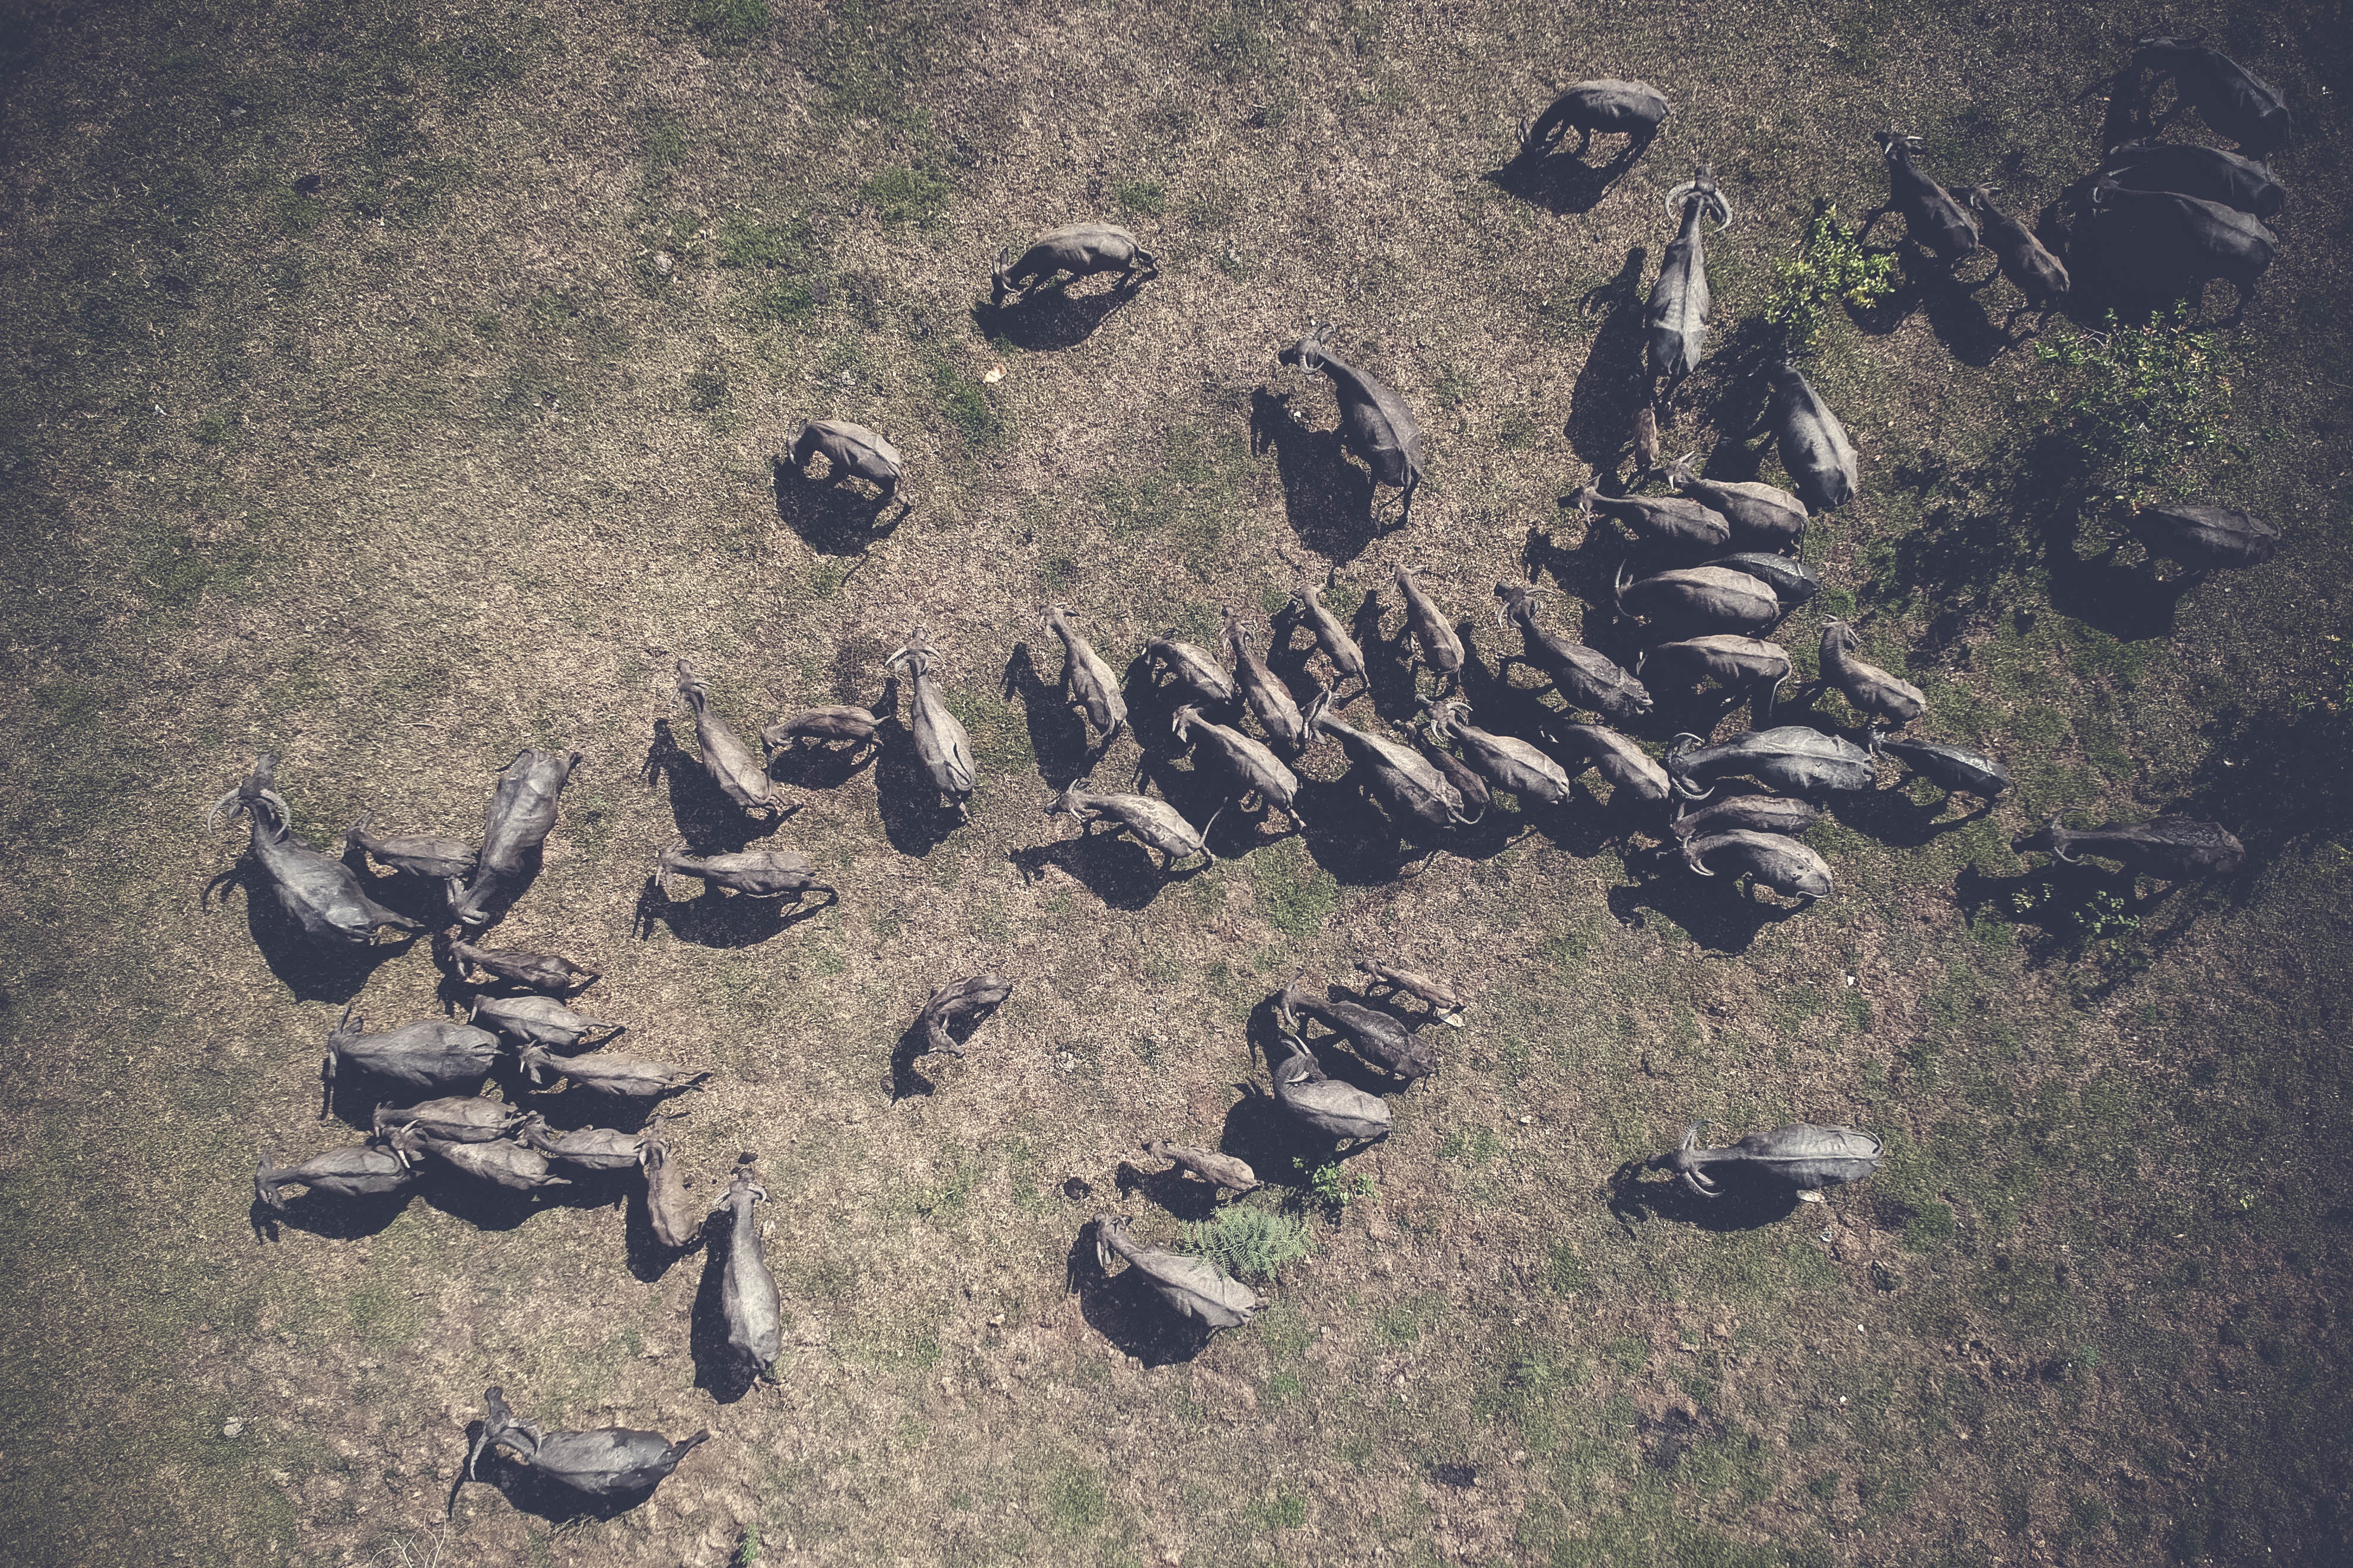
adaptation, photography